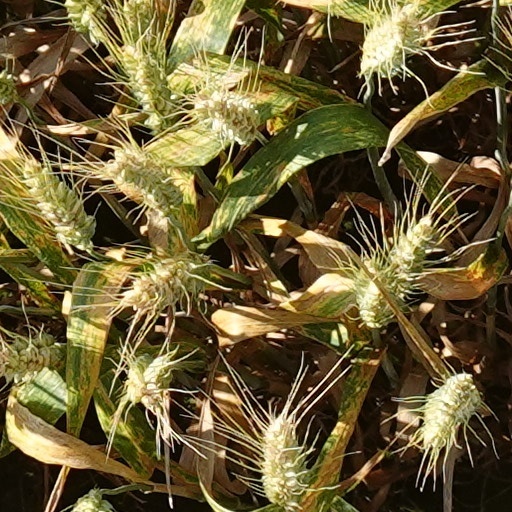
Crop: wheat